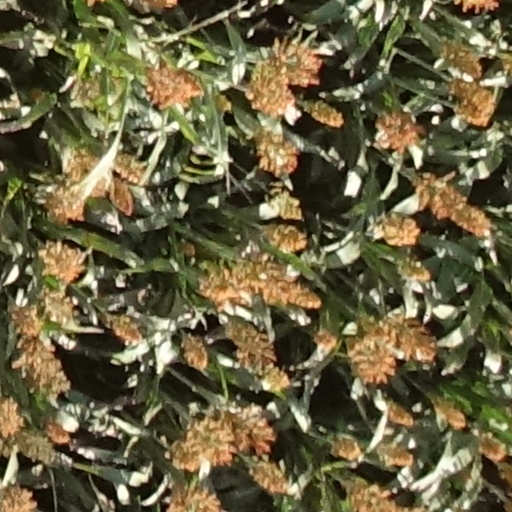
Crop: sorghum